Sumner High School and auditorium

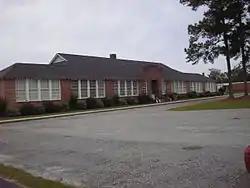

Sumner High School and Sumner Auditorium, now the Sumner Town Hall is a historic high school building and auditorium in Sumner, Georgia, Worth County, Georgia. It was added to the National Register of Historic Places on September 27, 1996. The buildings are located at 716 Walnut Street. The auditorium is used as Sumner's Town Hall. The old school building is used by Worth County.